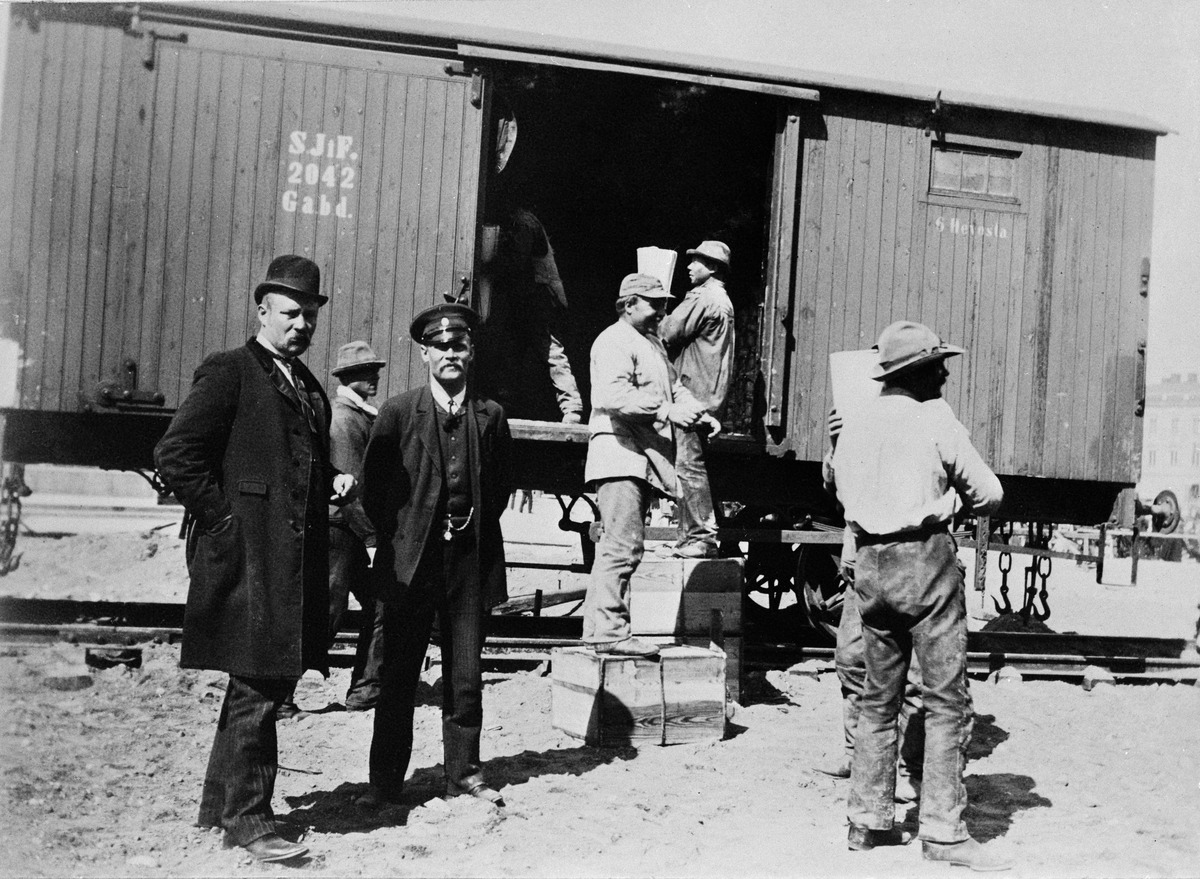
Tavaraa lastataan vaunuun Helsingin vanhan rautatieaseman ratapihalla
sisällön kuvaus: Tavaraa lastataan vaunuun Helsingin vanhan rautatieaseman ratapihalla. Kaivokatu. mustavalkoinen
Kuvaaja: Mitterhusen, Karl, valokuvaaja
Ajankohta: kuvausaika 1896 mahd
Paikka: Suomi, Uusimaa, Helsinki, Kluuvi Helsinki, Kaivokatu
Aiheet: Suomen valtionrautatiet, rautatieasemat, ratapihat, rautatiet, kiskot, rautatiekuljetus, rautatievaunut, työntekijät, miehet, pukeutuminen, työvaatteet, virkamiehet, virkapuvut, päähineet, jalkineet, kellonperät, päällystakit, knallit